Joshua Green (businessman)

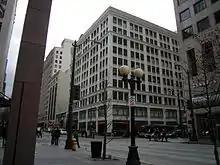
Joshua Green Building

On April 24, 1901, Joshua Green married Laura Moore Turner, from Winona, Mississippi. They had three children, Bentonia, Francis, and Joshua, Jr.